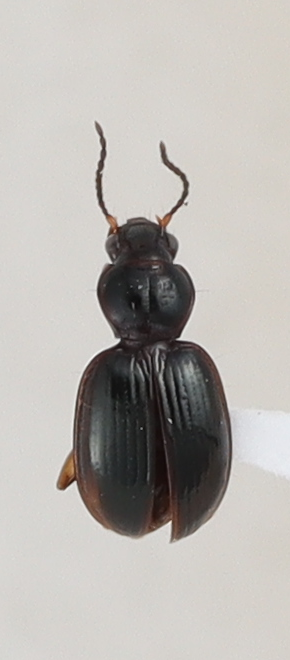
Scientific name: Mecyclothorax konanus
Plot: 6
Trap: S
Collected: 20220629